1945 Auckland Rugby League season

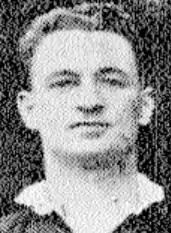
Jack Kirwan, one of the three Auckland selectors

On September 8 a testimonial match was played for Opai (Albert) Asher who was the groundsman at Carlaw Park. He had been a well known New Zealand international playing 7 matches for them from 1910 to 1913. Prior to that Asher played rugby union for the All Blacks in 11 matches in 1903, scoring a remarkable 17 tries. After switching to rugby league Asher played 63 matches for City Rovers from 1909 to 1917 scoring 16 tries and kicking 22 goals. His representative rugby league career included 22 appearances for New Zealand Māori, 2 for Australasia in 1910, and 18 for Auckland. At the end of the 1945 season he was retiring and moving back to Tauranga to spend his retirement years with his family. The match was a Roope Rooster replay between Ōtāhuhu and City who had drawn 7-7 the previous week despite 20 minutes of extra time being played. It was reported after the match that £150 had been received and that more money was expected to come in. He was eventually presented with a cheque for £164 by Ted Phelan.